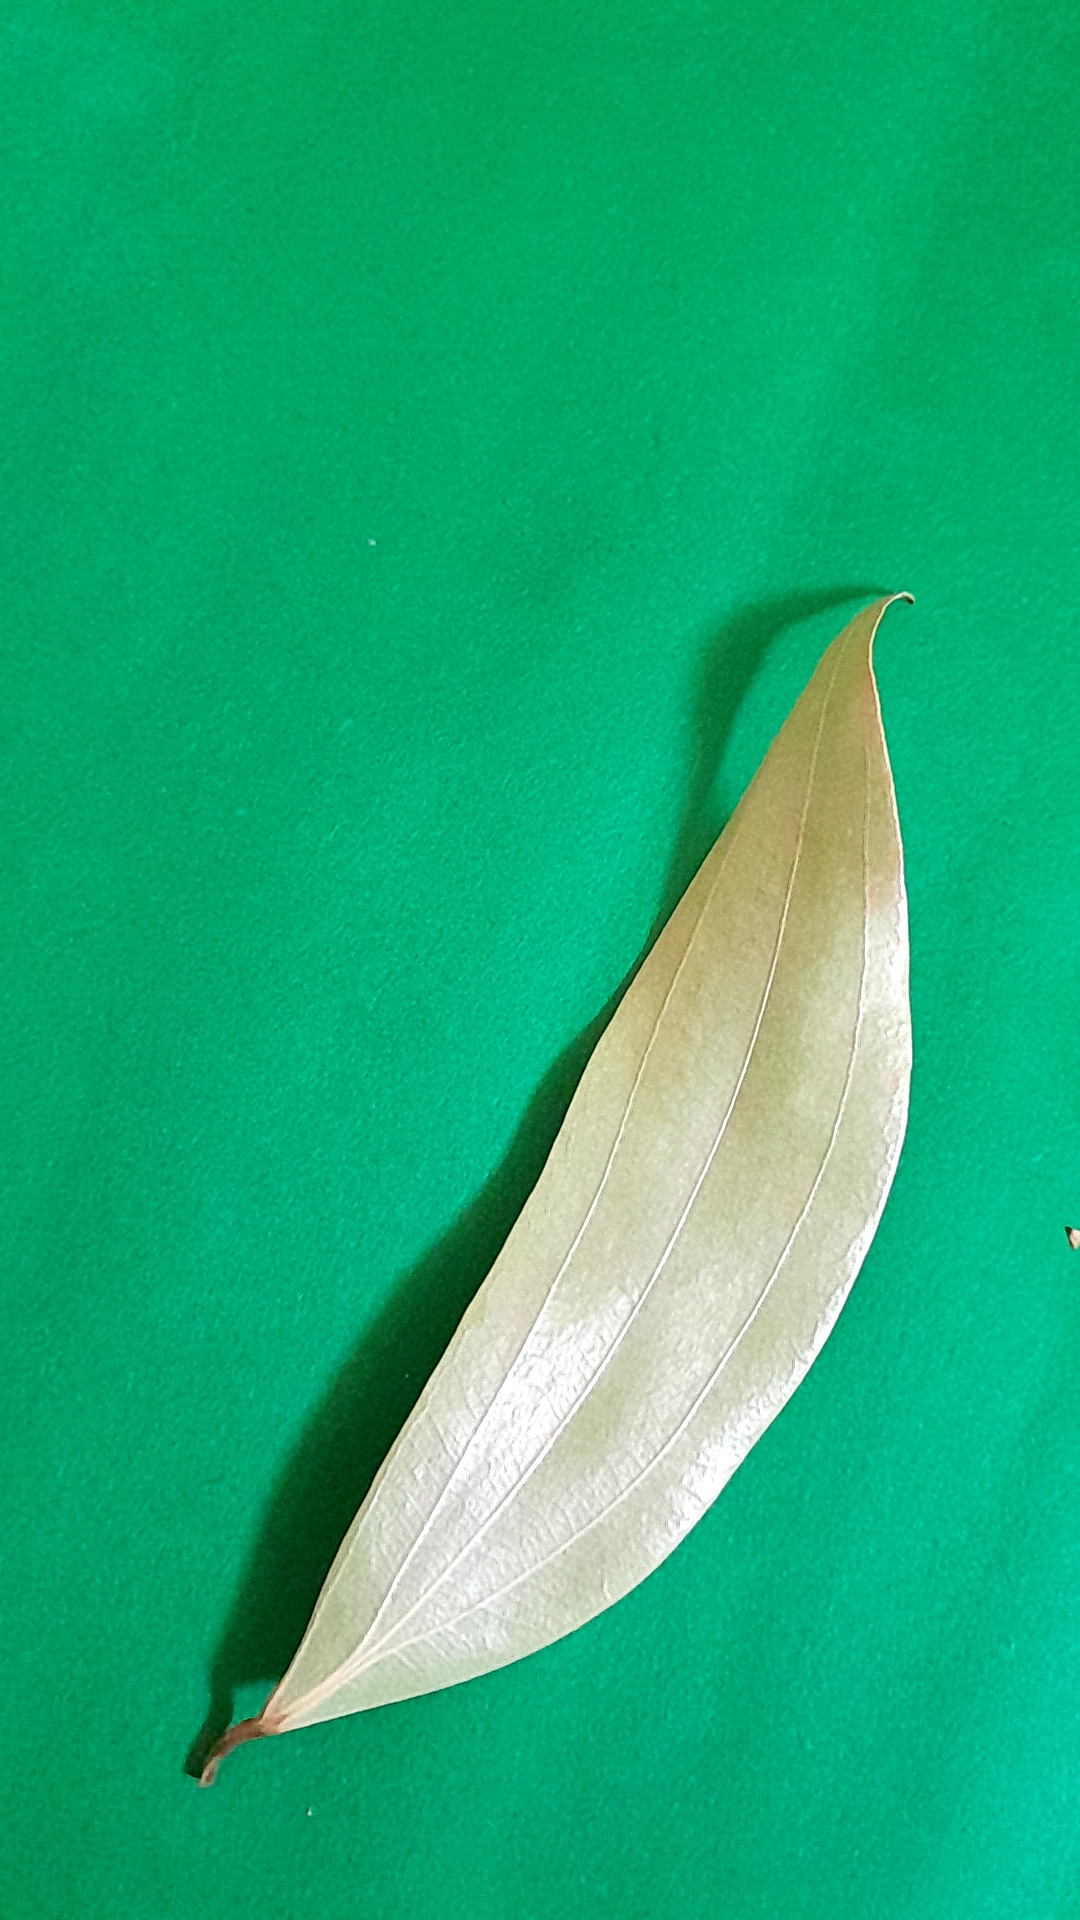
Label: Dry Leaf